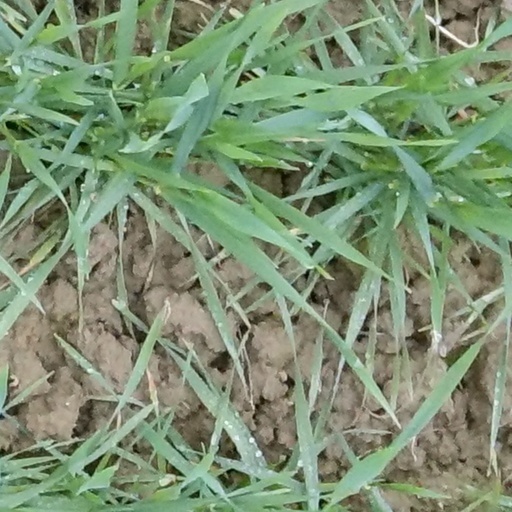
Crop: wheat